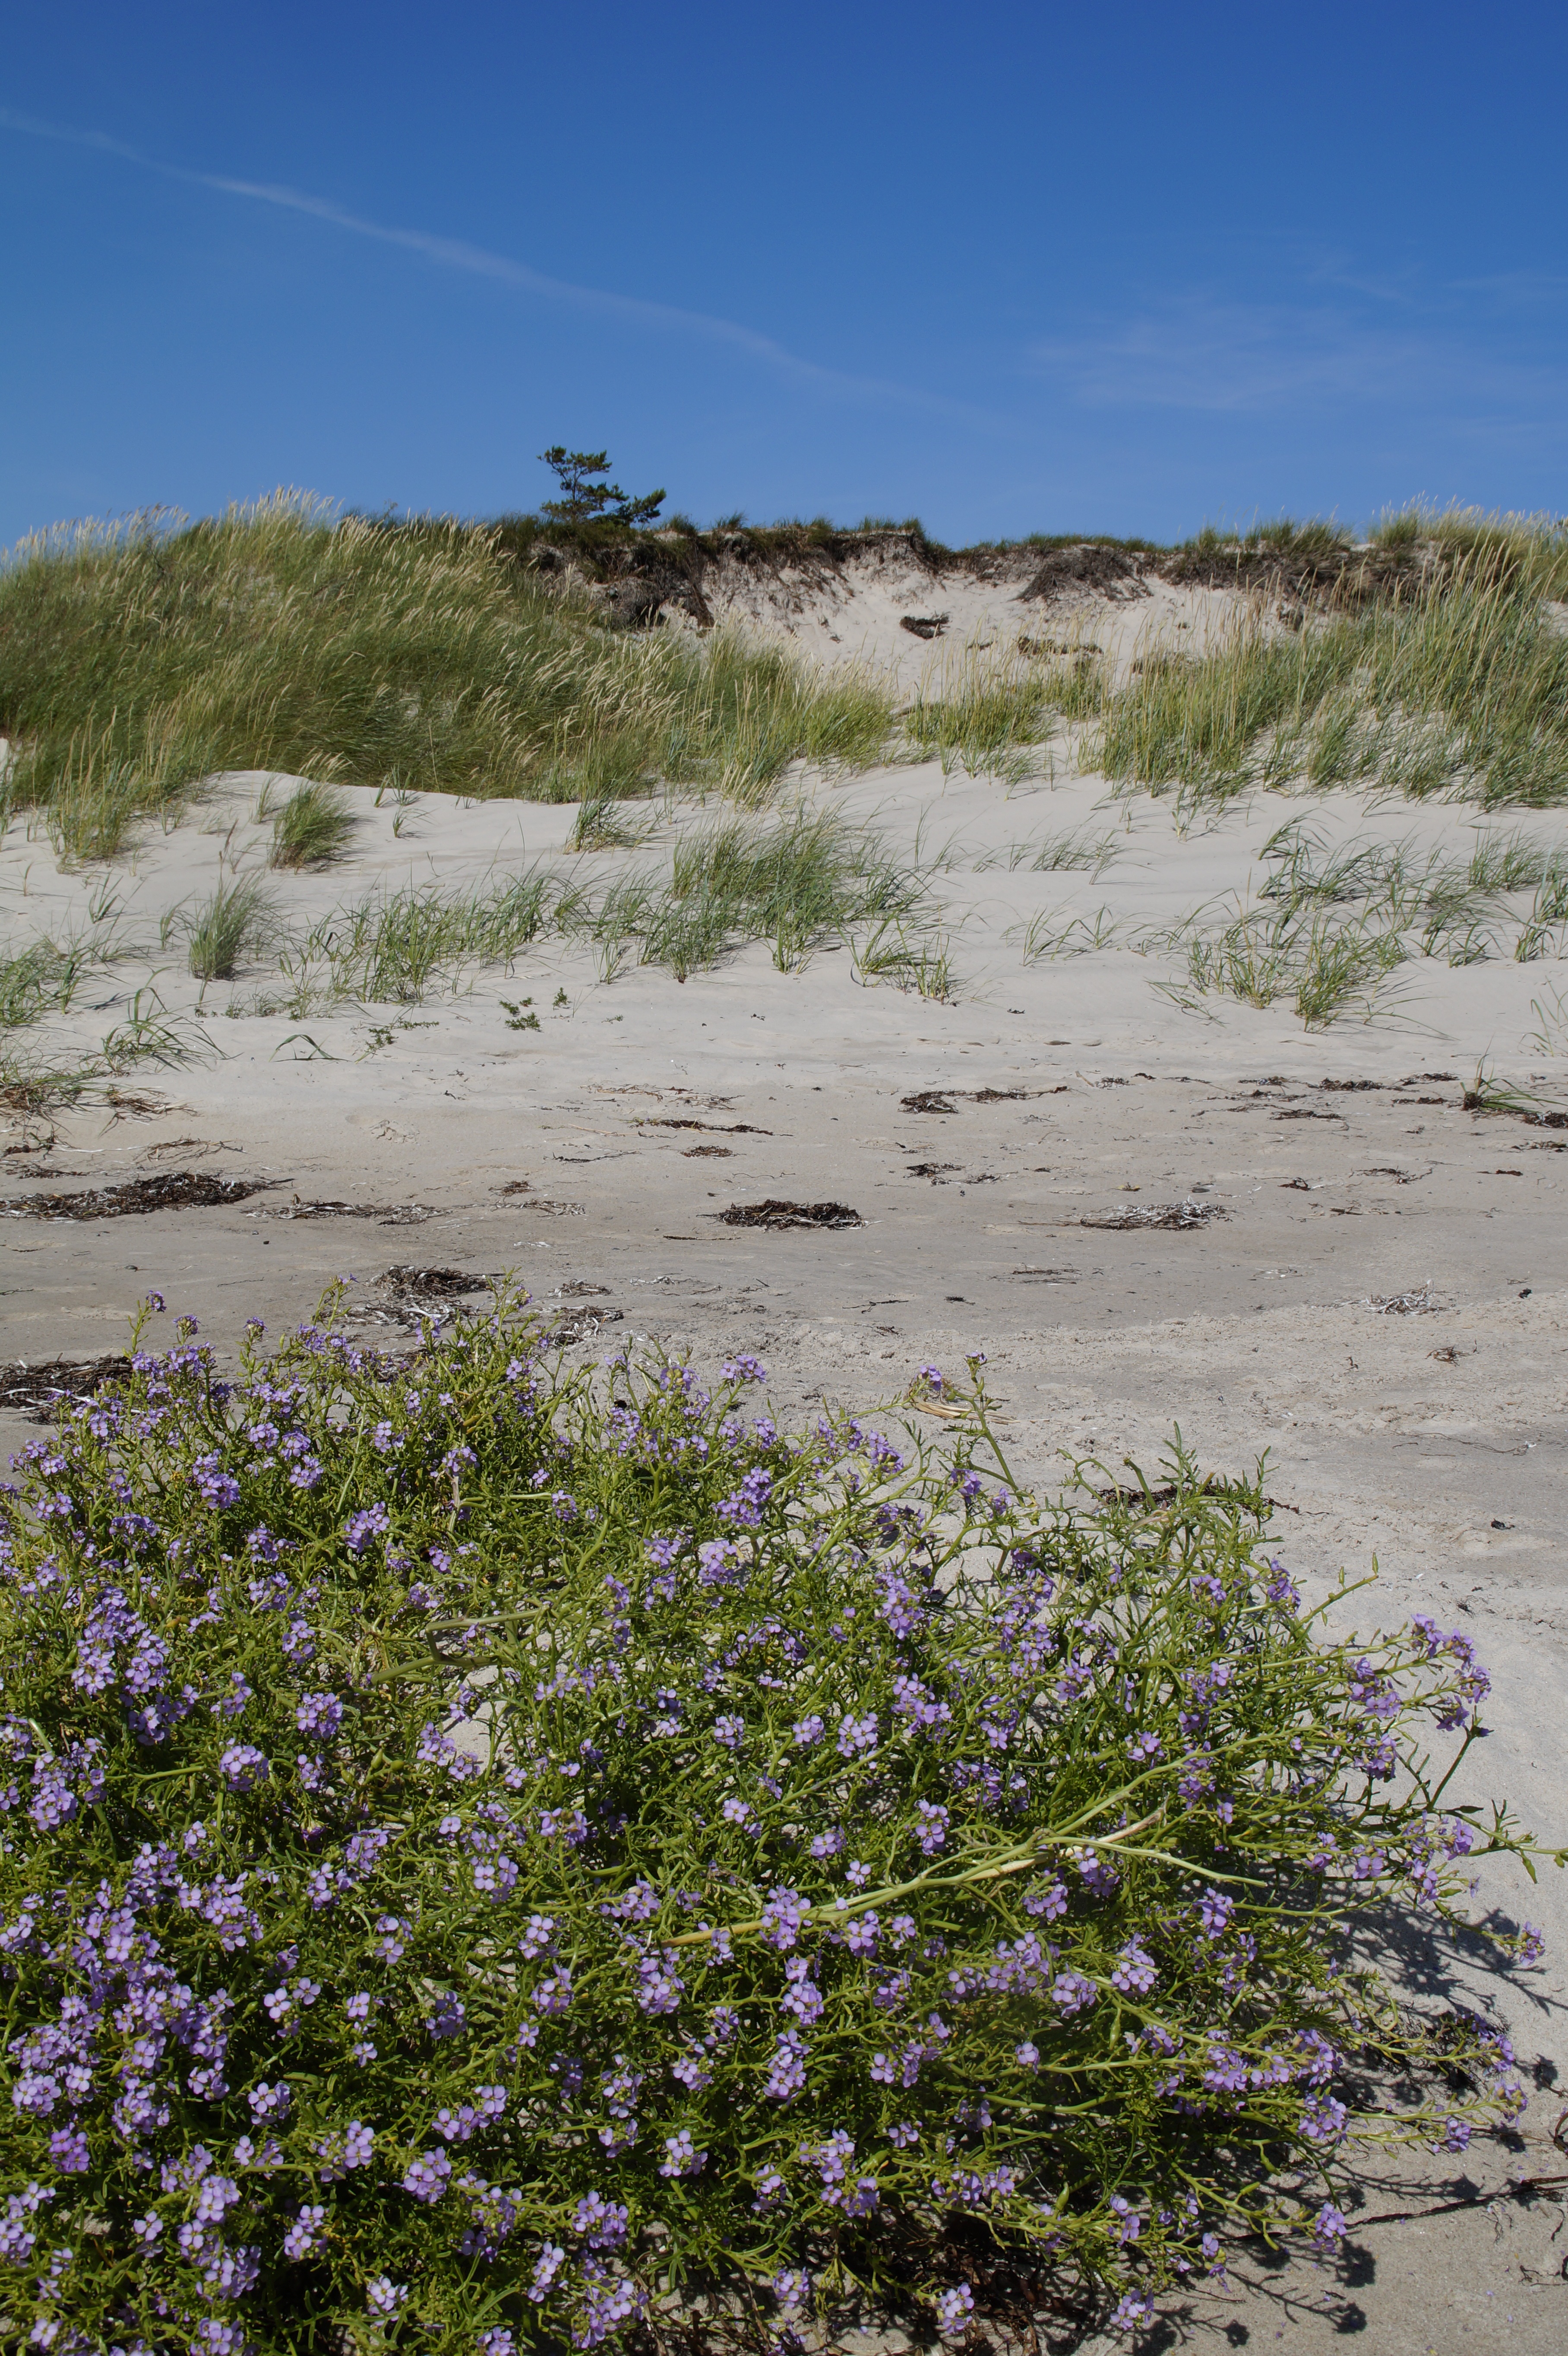
beach, landscape, sea, coast, nature, grass, sand, rock, ocean, horizon, wilderness, mountain, plant, sky, trail, meadow, dune, shore, flower, lake, summer, holiday, empty, rest, terrain, flora, wildflower, sandy, geology, vegetation, wetland, plateau, quiet, habitat, silent, north sea, ecosystem, grasses, baltic sea, steppe, fouling, landform, by the sea, nature reserve, sand dunes, dune landscape, dune vegetation, natural environment, geographical feature, aeolian landform